Nigg Bay, Aberdeen

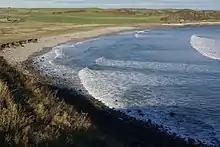
Nigg Bay prior to development

Nigg Bay is a cove to the east of Aberdeen, between Girdle Ness and Greg Ness, in the old parish of Nigg. The ruined parish church, St Fittick's, lies a short distance from the shore. It is said to have been founded by Fittick, an Irish monk who was washed ashore here after a group of sailors threw him overboard during a storm.